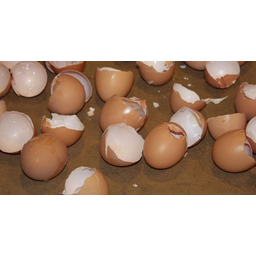
Label: eggshells